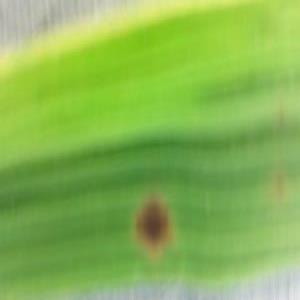
Disease: Brownspot